Jasmine Hassell

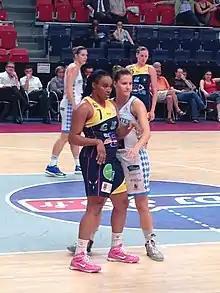
Jasmine Hassel in front of Katia Clanet

Jasmine Hassell (born April 9, 1991) is a professional basketball player who last played for the Indiana Fever of the WNBA. She played college basketball at the University of Georgia. Hassell is a Signature athlete of Hoops Mechanic basketball training and is under contract to play in Israel in 2015/2016.